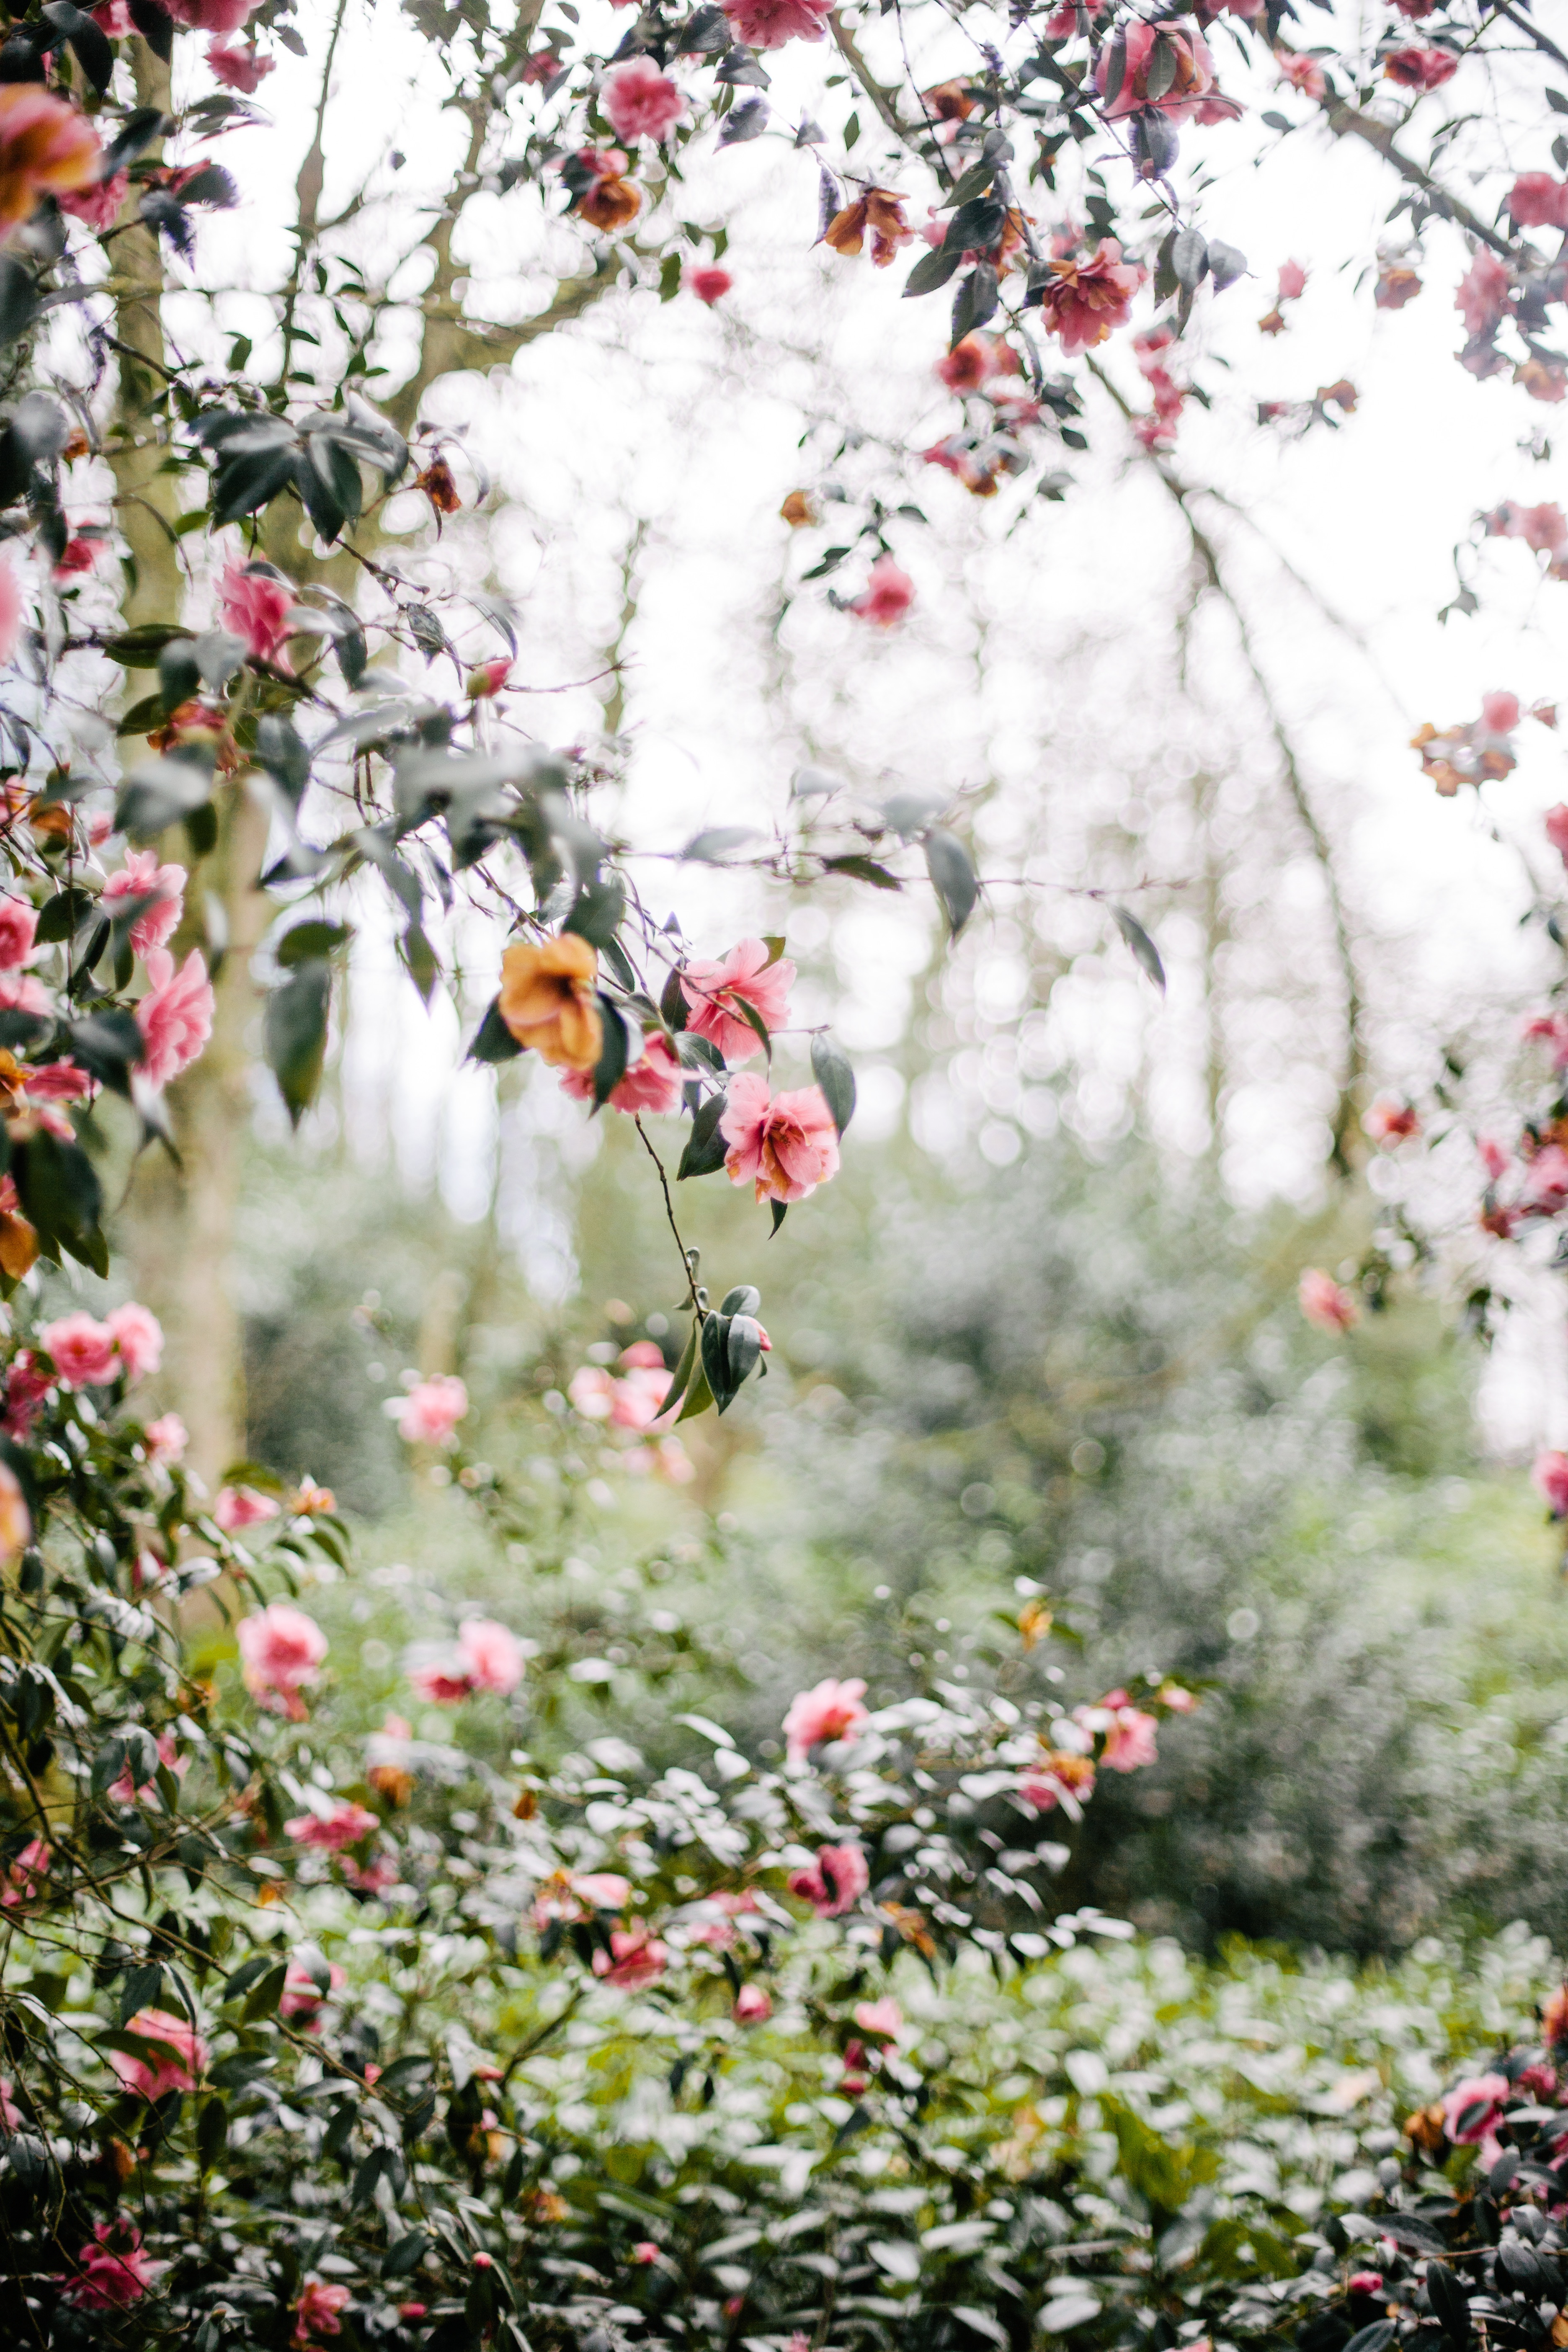
tree, branch, blossom, plant, leaf, flower, spring, autumn, botany, garden, flora, season, shrub, flowering plant, land plant